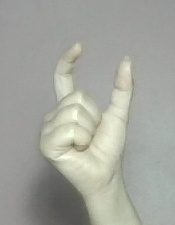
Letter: nun